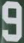
Number: 9